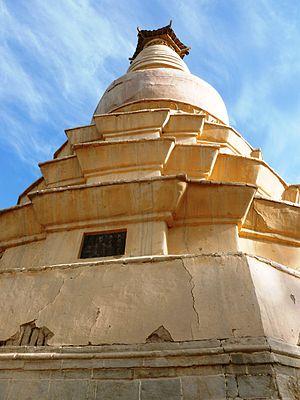
La pagode du cheval blanc, située à Dunhuang, Gansu, en Chine, a été construite pour commémorer Tianliu, le cheval blanc du moine bouddhiste Kumārajīva, qui a transporté des écritures bouddhistes depuis Kucha jusqu'à Dunhuang, vers 384.